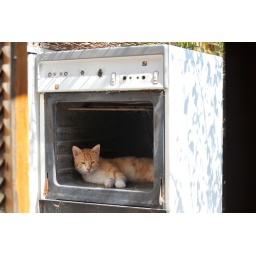
Rusty, the cat in the oven